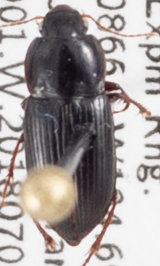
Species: Discoderus parallelus
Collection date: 2018-07-05
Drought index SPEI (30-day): -0.198
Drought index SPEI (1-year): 0.06
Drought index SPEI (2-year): -0.46